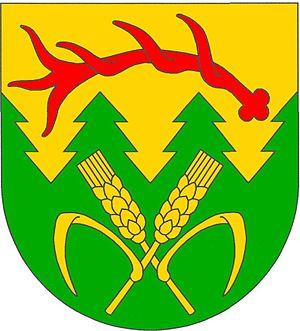
Krásný Les est une commune du district et de la région de Liberec, en Tchéquie. Sa population s'élevait à 459 habitants en 2018.